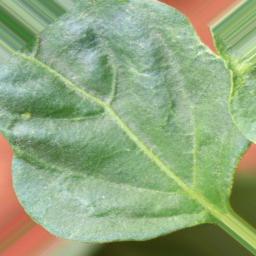
Label: healthy